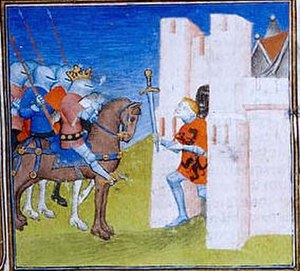
Hunald af Aquitanien
Hunald, hertug af Aquitanien, efterfulgte sin far Odo den Store i 735.